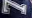
Number: 7